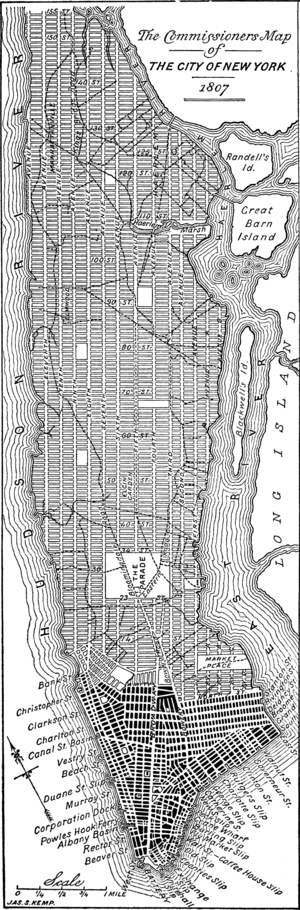
John Randel Jr. est un cartographe, géomètre et ingénieur civil américain qui a mis en œuvre le Commissioners' Plan de 1811 à New York.